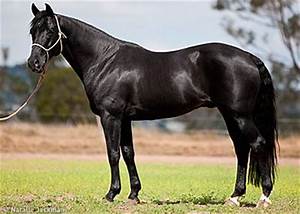
Label: cavallo